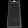
Label: Shirt